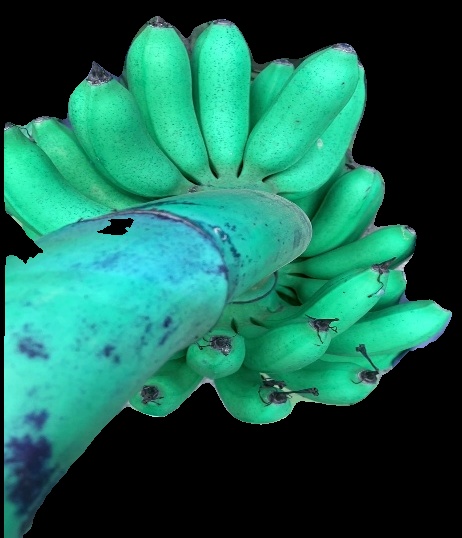
Variety: rasbale
Grade: grade1